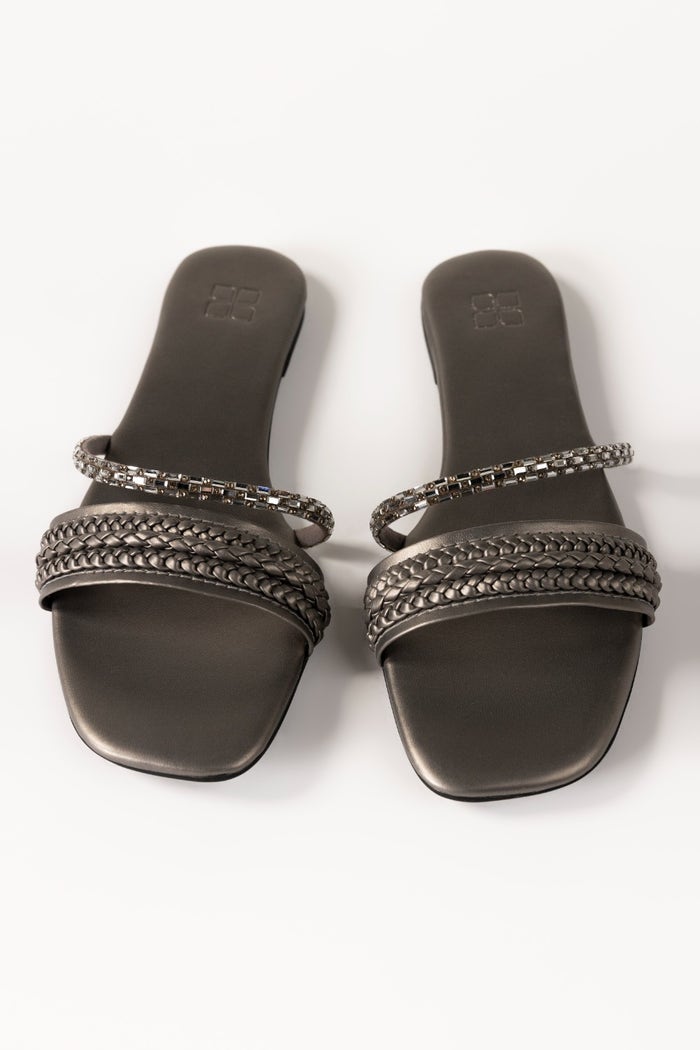
black leather lucy sandal